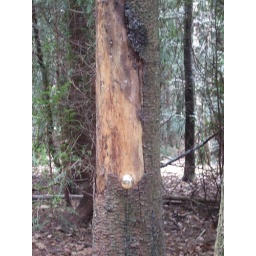
A fairy door in the tree